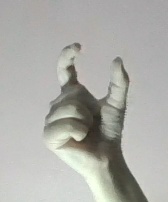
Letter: nun